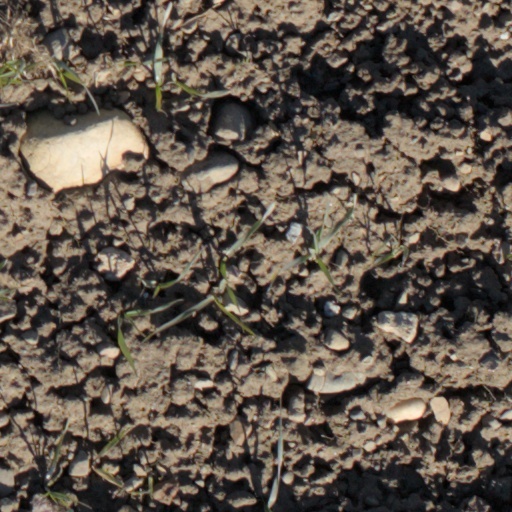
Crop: wheat